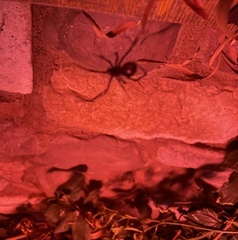
Species: Lactrodectus_hesperus